Caverns of Mars

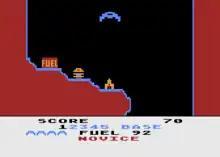
Opening scene showing a fuel tank and static rockets

"Caverns of Mars" is a scrolling shooter similar in concept and visual style to the 1981 Konami arcade video game "Scramble". Christensen changed the orientation of the levels, having the player fly down into them as opposed to horizontally through them. Unlike "Scramble", rockets in "Caverns of Mars" remain on the ground.